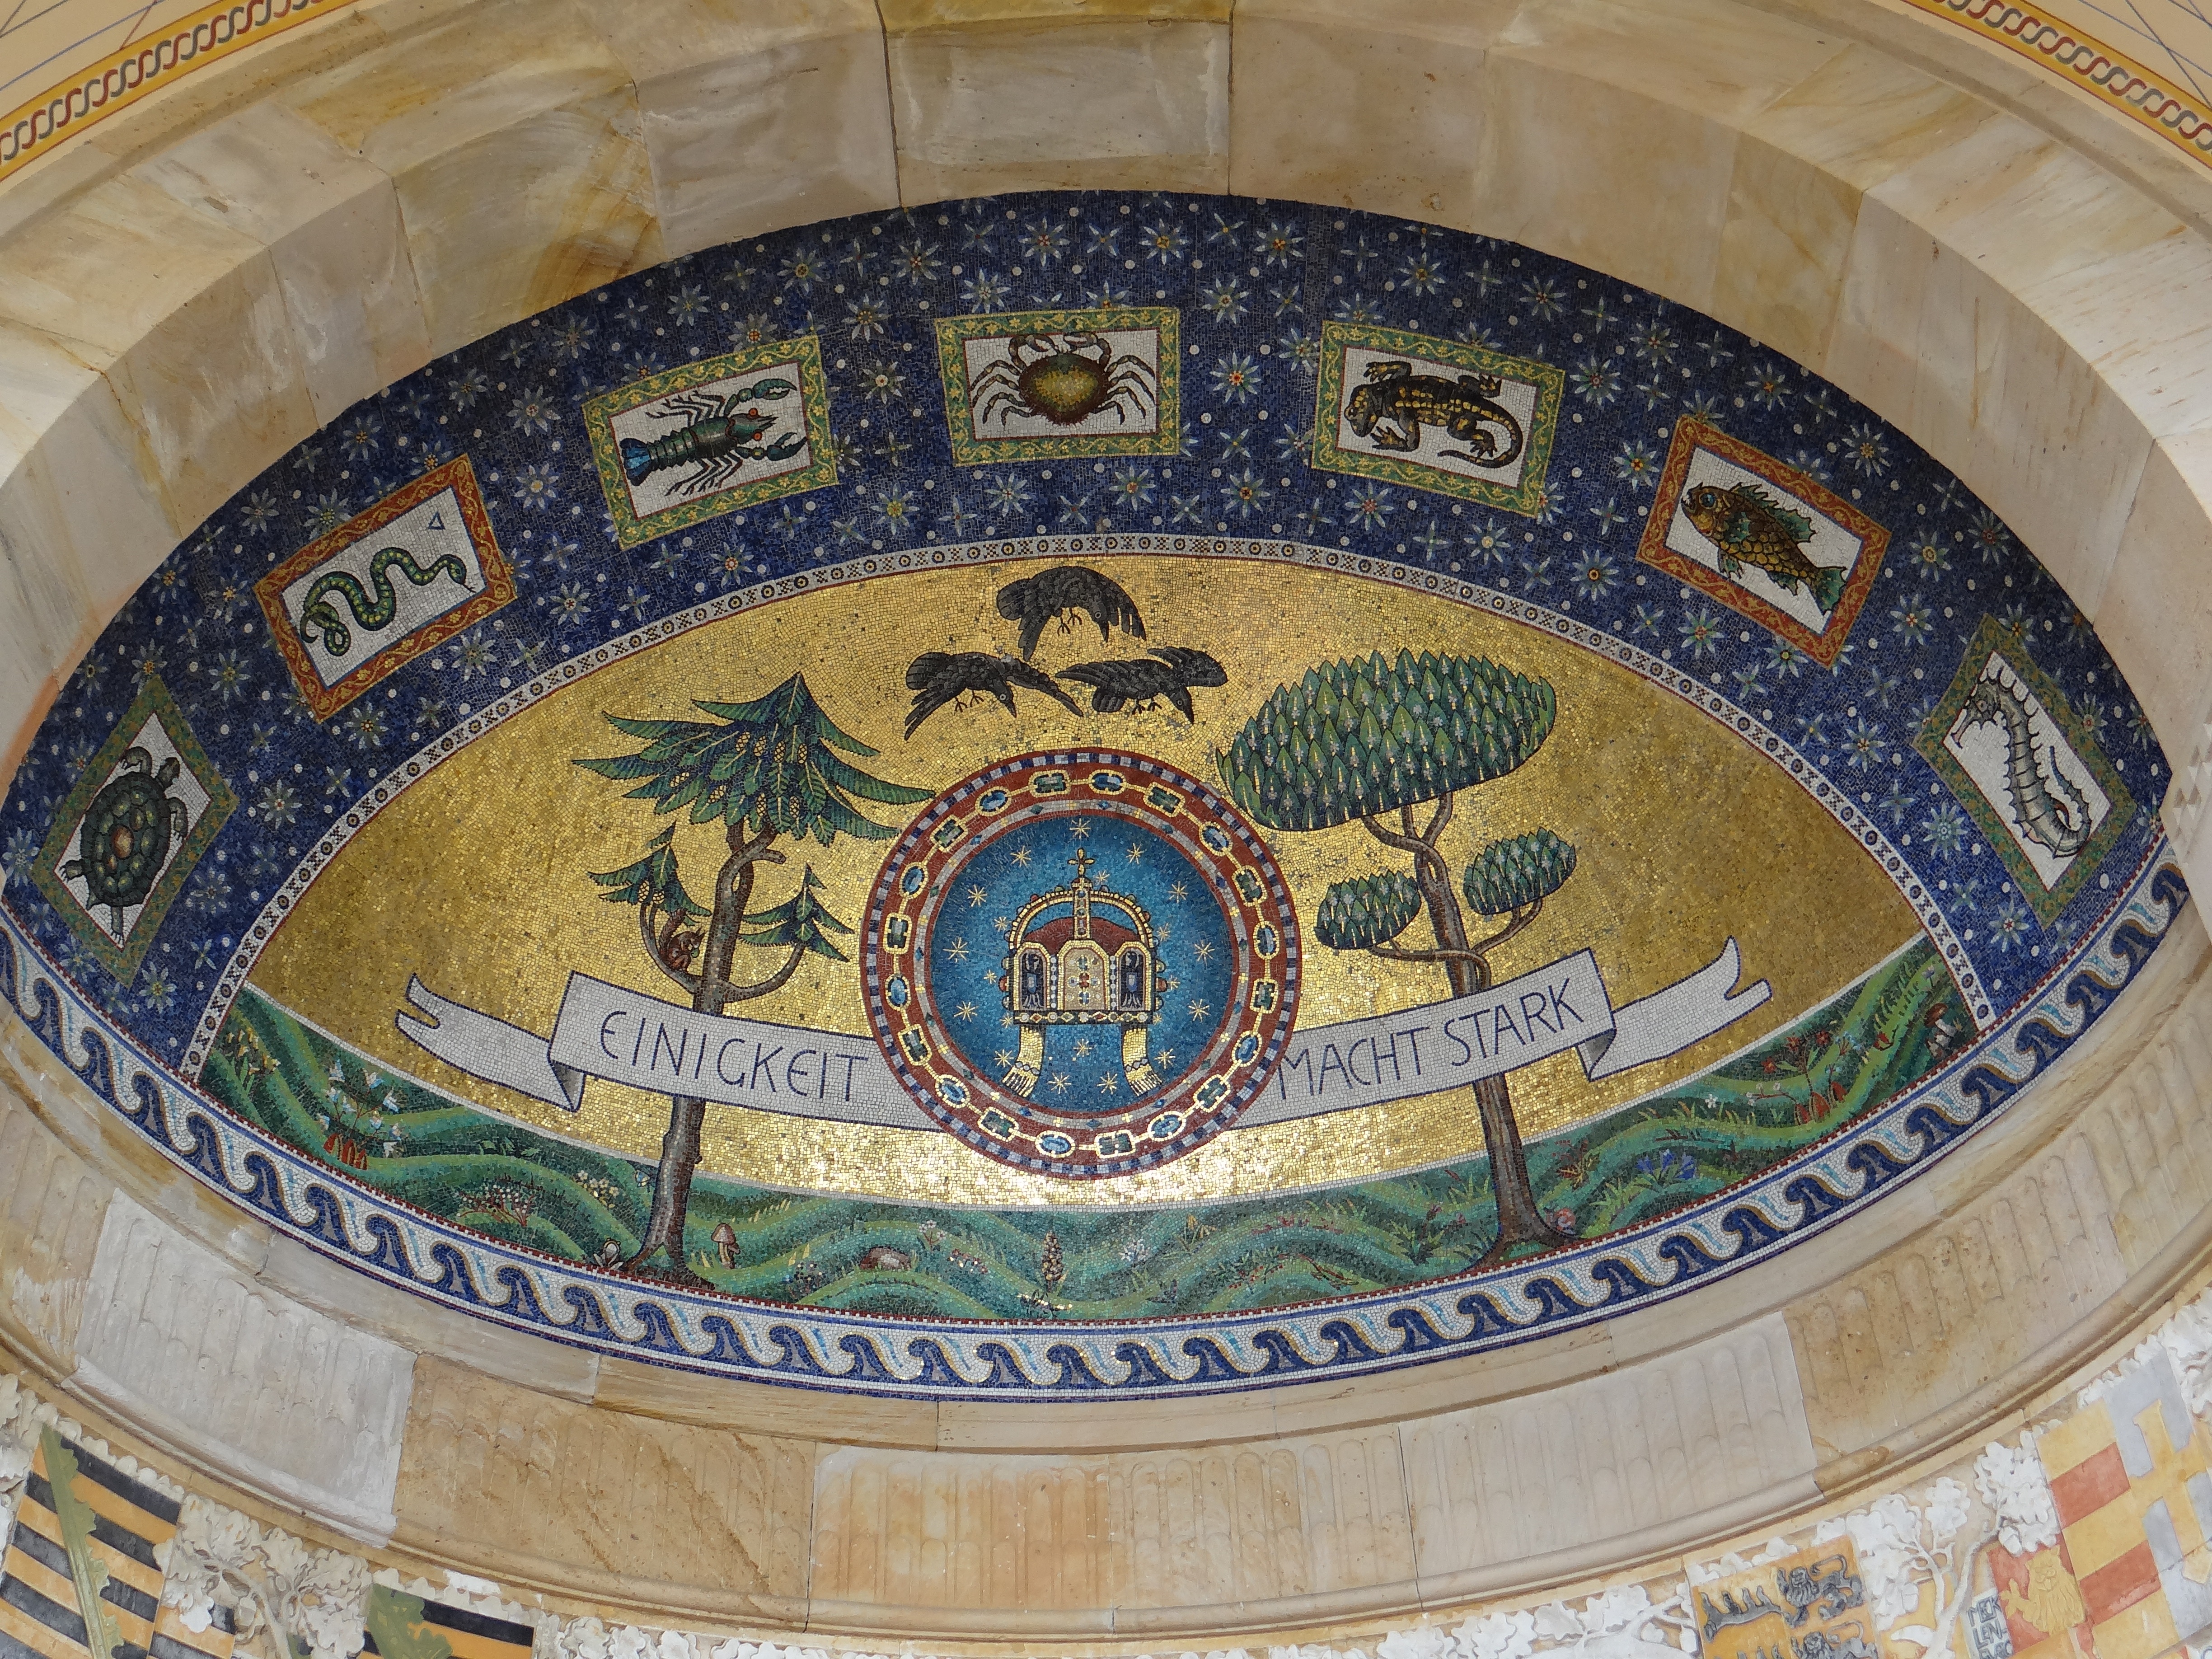
structure, building, baptistery, art, temple, mosaic, inscription, basilica, dome, carving, shape, sachsen, ancient rome, national monument, archaeological site, peace monument, ancient history, human settlement, maya civilization, werder mountain